List of films considered the worst

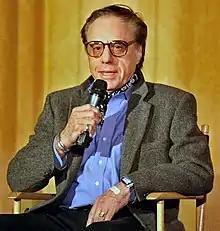
Filmmaker Peter Bogdanovich initially apologized for "At Long Last Love", once described as "the worst musical extravaganza in Hollywood history", but an updated cut of the film has met with critical reevaluation.

"At Long Last Love" was renowned director Peter Bogdanovich's musical homage to great 1930s Hollywood musicals. It features songs by Cole Porter and stars Cybill Shepherd and Burt Reynolds. "Film Threat" wrote that it received "the most withering reviews any film ever received", while "The Guardian" reported that it was "savaged by critics at the time and viewed as one of the worst films ever". Richard Brody of "The New Yorker" compared it to the later critical failures of "Heaven's Gate" and "Ishtar", writing: "critics of the time heaven's-gated ["At Long Last Love"], leaving Bogdanovich ishtarred and feathered". Such reviews included Hollis Alpert's, in which he said that "This failure is so dismal that it goes beyond failure", and "Esquire" critic John Simon's, who said that "it may be the worst movie musical of this – or any – decade". Meanwhile, "Buffalo News" film critic Jeff Simon wrote, "About 45 minutes in, it became apparent to one and all that this was one of the worst and most embarrassing major-talent turkeys of all time." Bogdanovich, who was also the screenwriter, sent press releases to newspapers across the country apologizing for the film.